Tell It Like It Is (song)

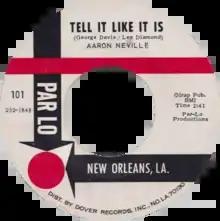
One of side-A labels of the US single

"Tell It Like It Is" is a song written by George Davis and Lee Diamond and originally recorded and released in 1966 by Aaron Neville. In 2010, the song was ranked No. 391 on "Rolling Stone" magazine's list of The 500 Greatest Songs of All Time.